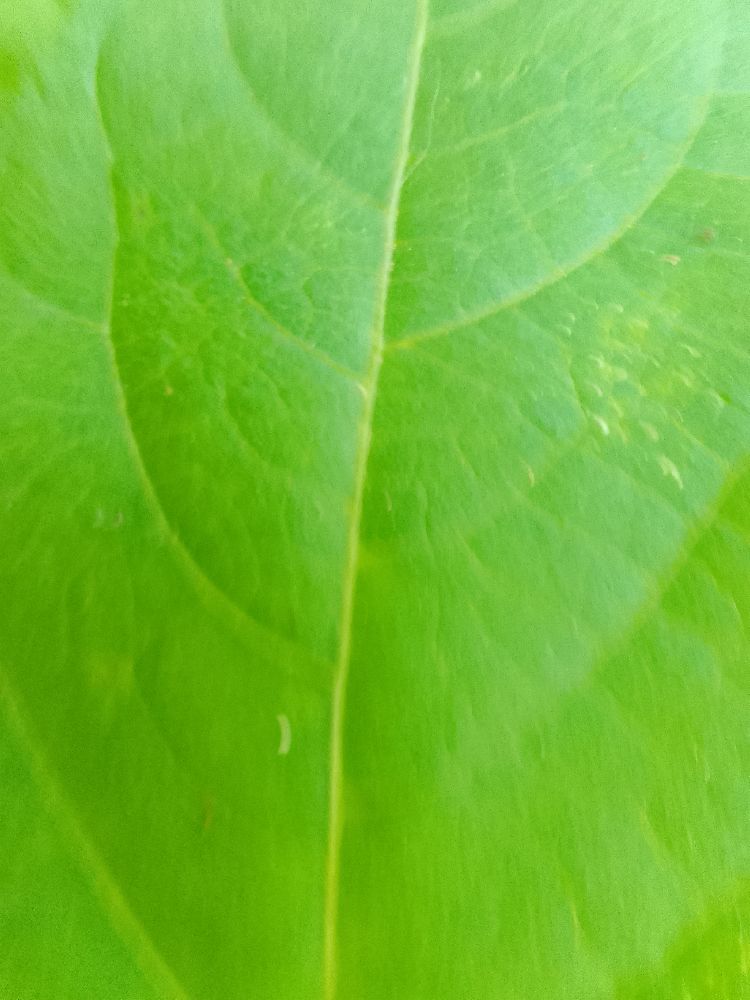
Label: healthy